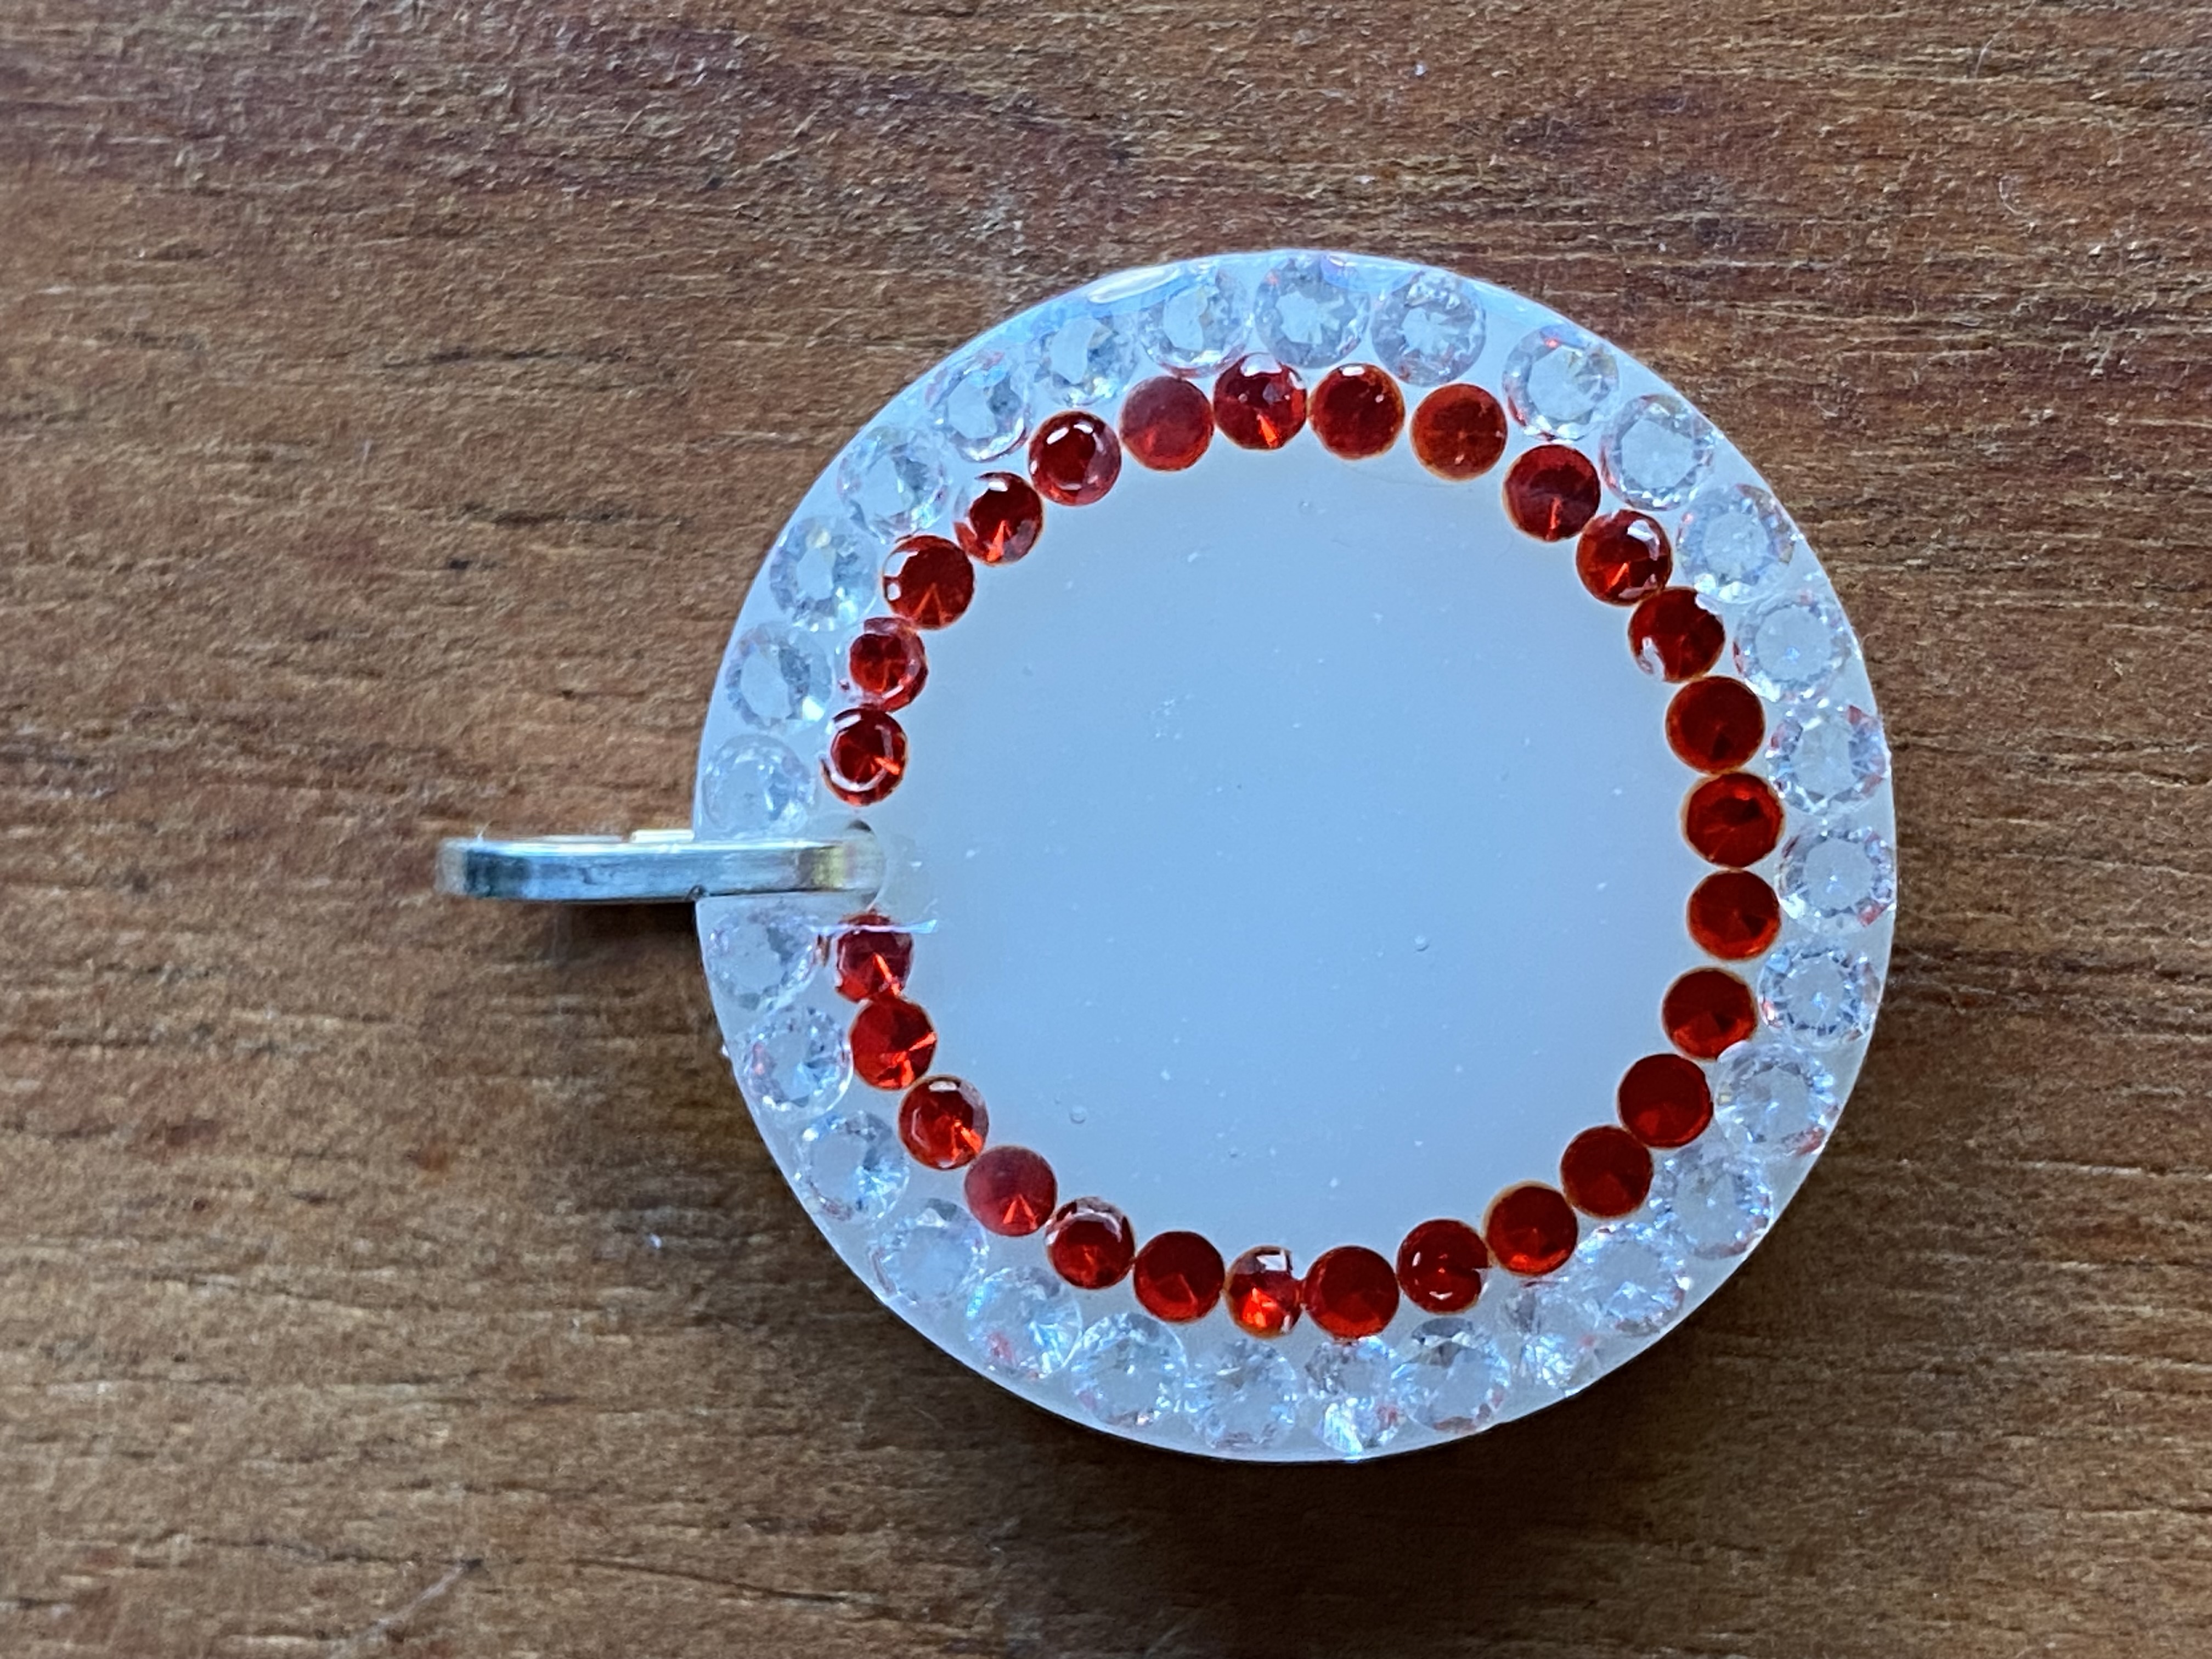
Pingente de Leite Materno em Formato Oval com Zircônias
Especificações Principais materiais: Leite materno, resina epóxi com UV, com zircônias e elo em prata 925. Dimensões e peso: Altura: 25,10 mm Largura: 18 mm Espessura: 5,48 mm Peso: 2,78 gramas Design: Formato oval. Uso Recomendado: Para garantir que seu pingente de leite materno e prata permaneça tão belo quanto no dia em que você o recebeu, é essencial cuidar dele com atenção e carinho. Aqui estão algumas recomendações de uso e cuidados que ajudarão a preservar sua joia: Evite a Exposição à Água e Produtos Químicos: O contato frequente com água salgada ou clorada pode danificar tanto a prata quanto a resina que encapsula o leite materno. Produtos químicos como perfumes, loções e sprays para cabelo também podem alterar a aparência da resina e oxidar a prata. É recomendável colocar seu pingente depois de aplicar qualquer produto cosmético e removê-lo antes do banho ou atividades aquáticas. Limpeza Cuidadosa: Para limpar seu pingente, use um pano macio e seco. Se a parte de prata precisar de uma limpeza mais profunda, use um pano específico para polir prata, garantindo não tocar na parte de resina com o pano polidor. Evite usar agentes de limpeza líquidos, pois eles podem se infiltrar e danificar a resina. Armazenamento Adequado: Quando não estiver usando o pingente, guarde-o separadamente de outras joias para evitar arranhões. Uma caixinha de joias com divisórias ou um saco de tecido macio é ideal para protegê-lo de arranhões e do contato com outros objetos que possam danificá-lo. Manuseio com Cuidado: Embora a resina seja relativamente durável, ela pode rachar ou arranhar se submetida a impactos fortes. Manuseie seu pingente com cuidado e evite usá-lo em atividades que possam expô-lo a golpes ou fricção excessiva. Evite Extremos de Temperatura: Mudanças bruscas de temperatura e exposição direta ao sol podem causar danos ou amarelamento à resina. Mantenha seu pingente longe de janelas expostas ao sol ou ambientes muito quentes. Uso Regular, mas Cauteloso: Usar seu pingente regularmente é uma ótima maneira de monitorar sua condição e garantir que ele continue lindo. No entanto, para eventos mais árduos ou locais que possam representar um risco para a joia, considere deixá-lo em casa. Seguindo essas recomendações, você ajudará a preservar a beleza e integridade de seu pingente de leite materno e prata, mantendo essa preciosa recordação segura e vibrante por muitos anos. Marca: Giriba’s Cada pingente de leite materno da Giriba's é feito com técnicas artesanais precisas e materiais de alta qualidade. A marca emprega um cuidado excepcional em cada etapa do processo, garantindo que o produto final seja não só belo, mas durável e capaz de preservar suas memórias de forma segura.
Brand: Giriba's
Category: Baby & Toddler > Nursing & Feeding > Baby Bottle Nipples & Liners > Baby Bottle Nipples > Orthodontic Nipples